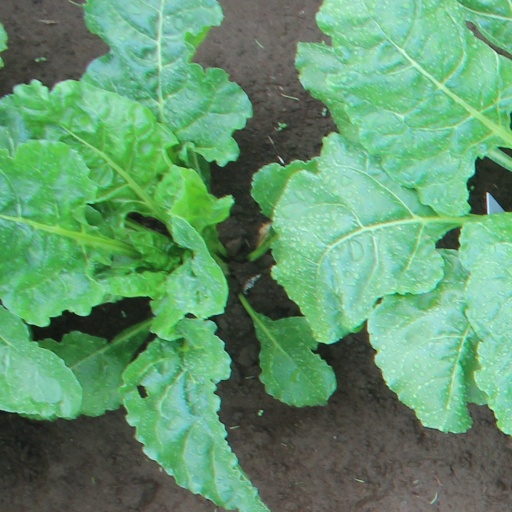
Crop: sugar beet